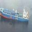
Label: ship